Alexei Grigoryevich Orlov

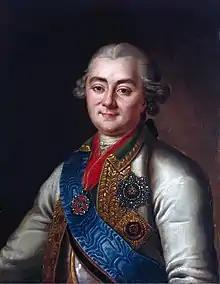
Alexey Orlov by an unknown artist of the 18th century.Hermitage Museum

After Catherine's death in 1796 the new ruler, Tsar Paul I ordered that his father, Peter III, be reburied in a grand ceremony. Alexei Orlov was ordered to carry the Imperial Crown in front of the coffin. Orlov was briefly suspected of having been one of the assassins of Peter III. Orlov left Russia during the reign of Paul I, but returned to Moscow after his death and the accession of Tsar Alexander I. Orlov commanded the militia of the fifth district during the War of the Fourth Coalition in 1806–07, which was placed on a war footing almost entirely at his own expense.